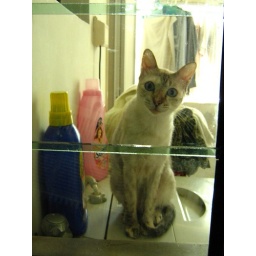
Perched on the washing machine in the courtyard, looking to come back into the house (where the sofa is).